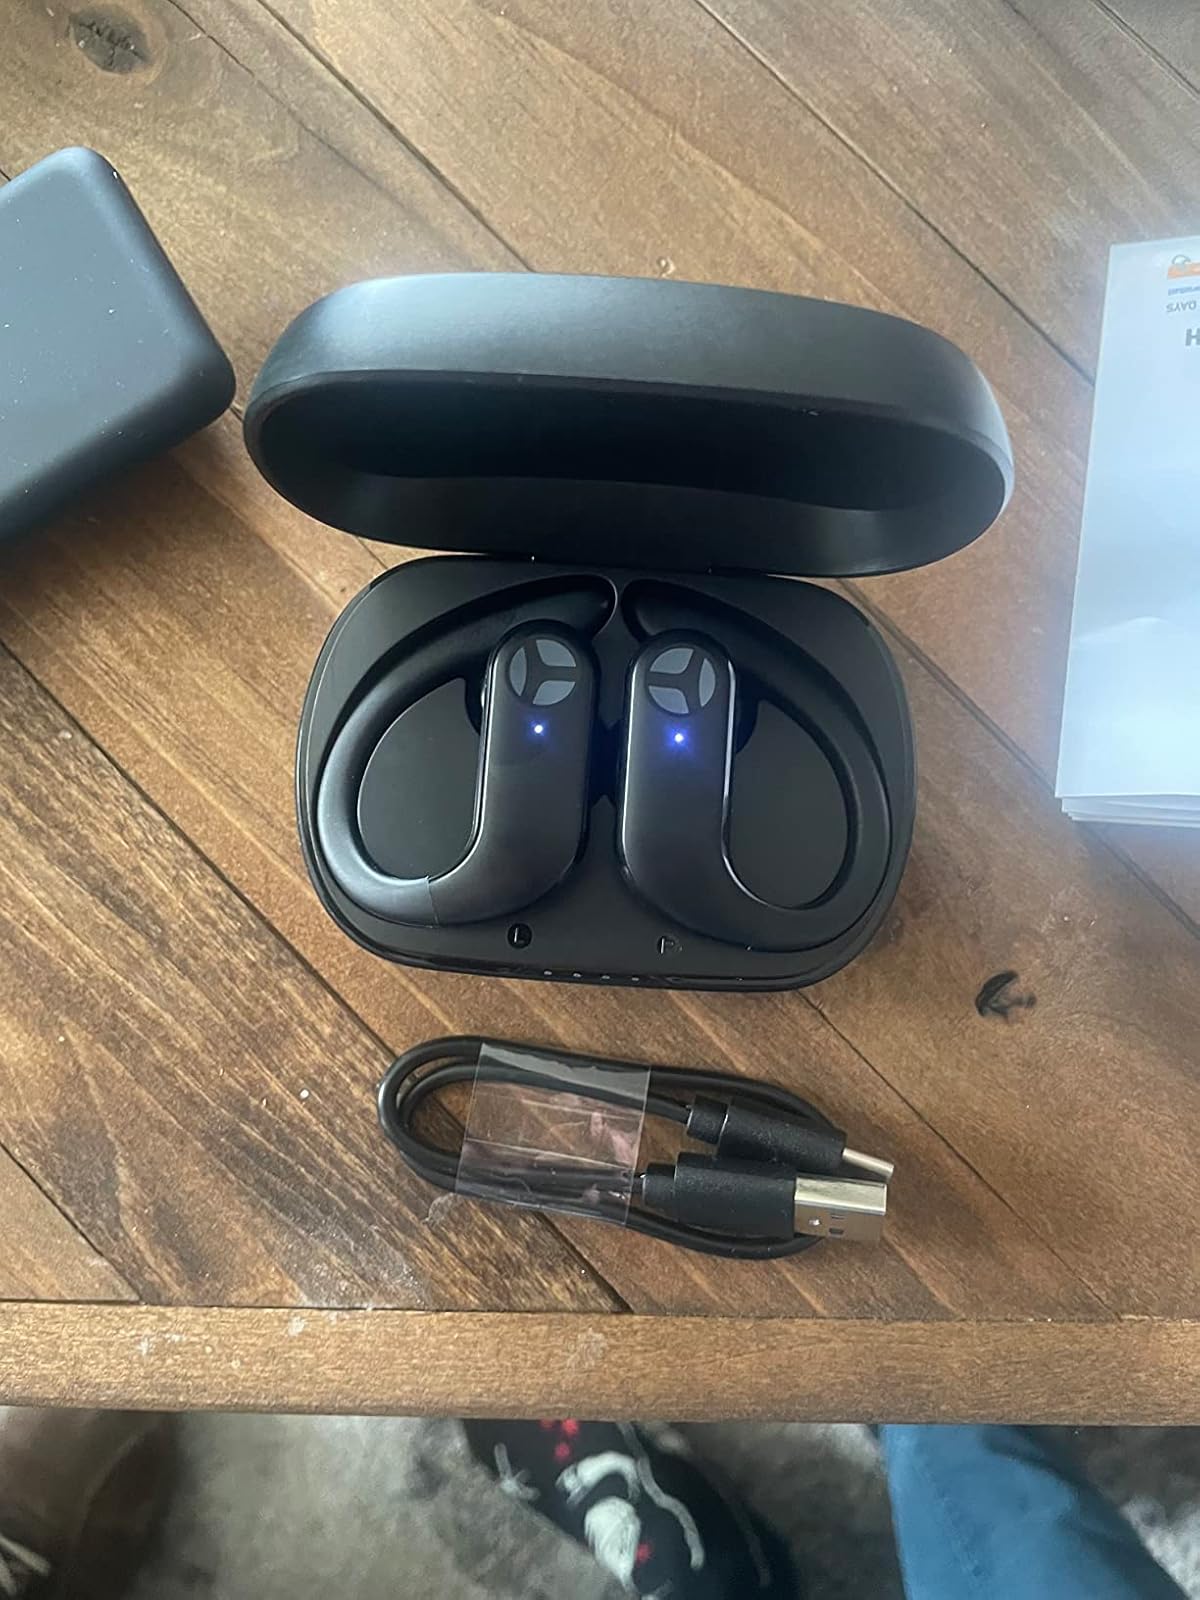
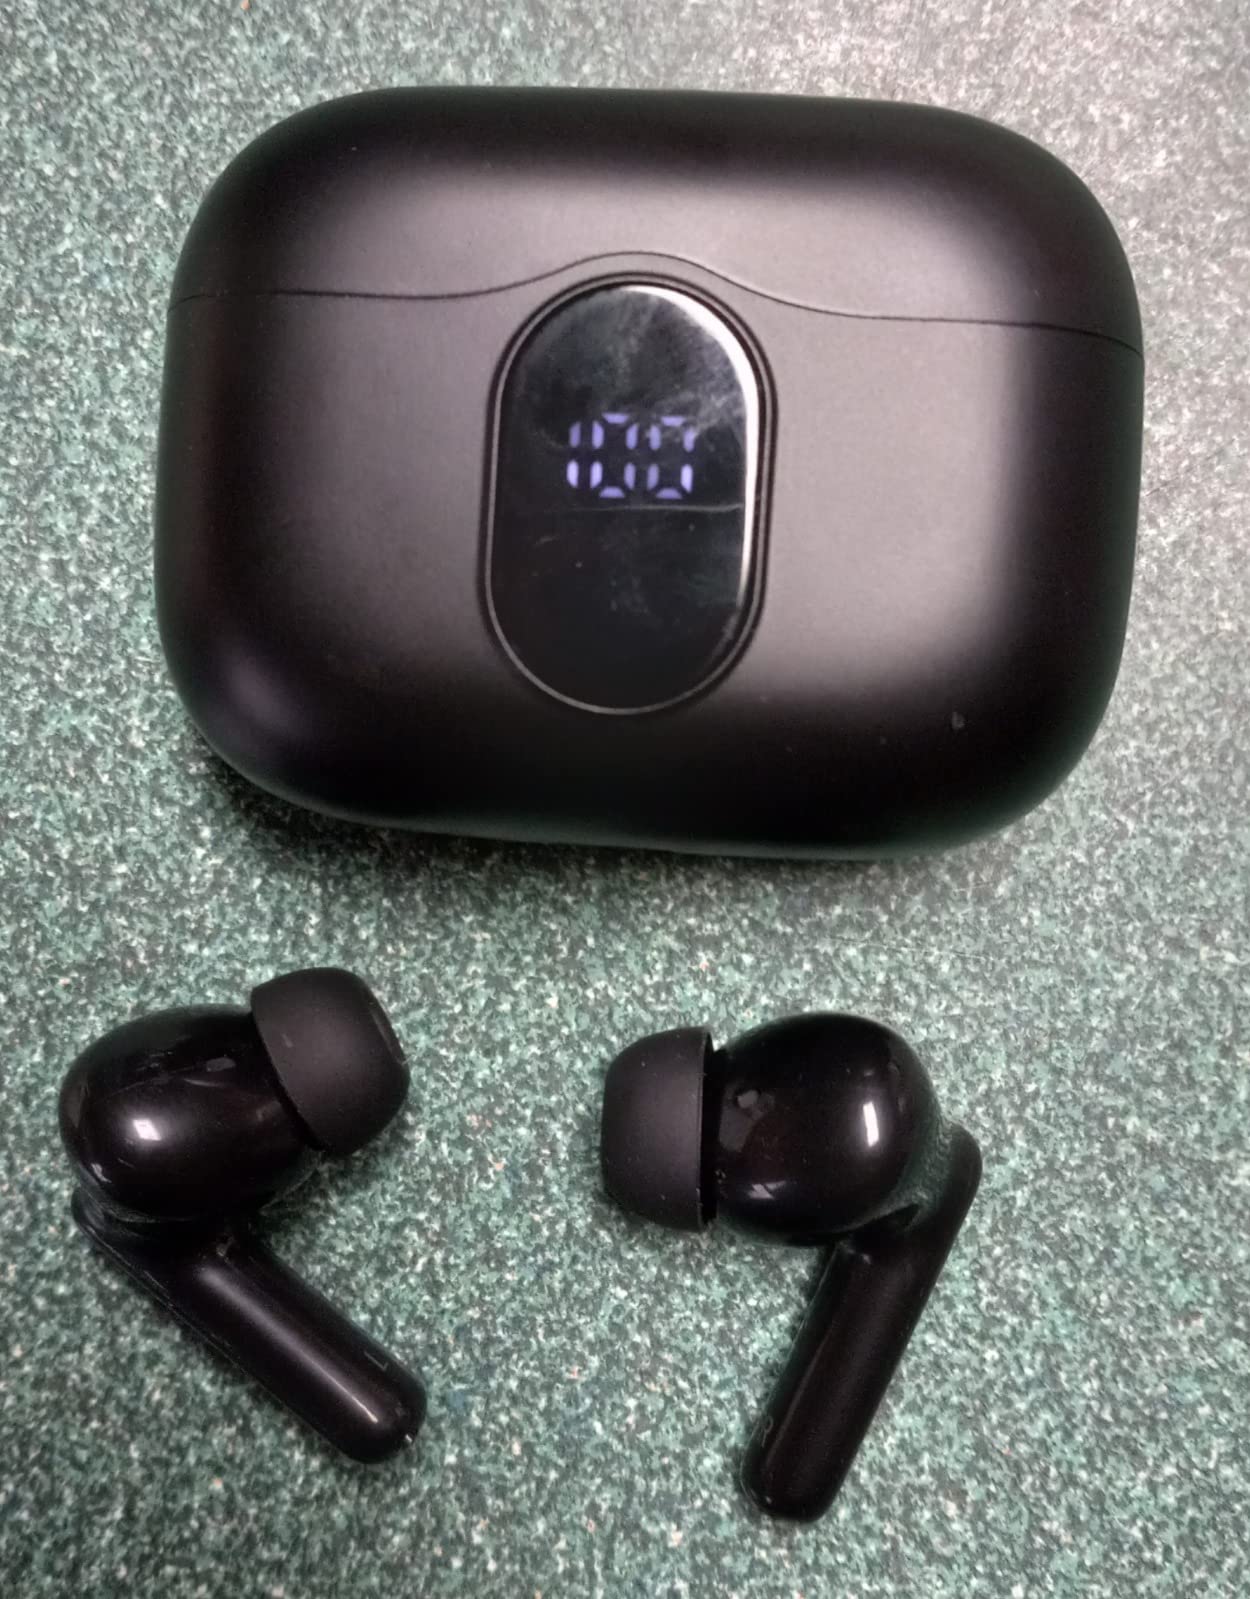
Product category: earbuds
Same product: no